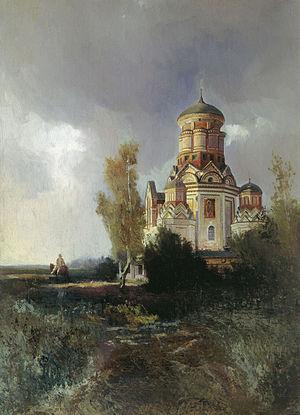
Nikolaï Makovski est né le 28 avril 1841 à Moscou et est mort le 6 octobre 1886, à Saint-Pétersbourg. C'est un peintre russe, un des fondateurs de la société des Ambulants. Ses frères, Constantin et Vladimir et sa sœur Alexandra Makovskaïa étaient tous les trois peintres également.
L'église de la Décollation-de-Saint-Jean-le-Précurseur à Diakovo est le seul édifice religieux du XVIᵉ siècle à multiples colonnes qui subsiste en Russie avec la cathédrale Saint-Basile-le-Bienheureux de Moscou. Le nombre de colonnes est un des critères de classification des différents types architecturaux d'églises russes. C'est une des raisons pour lequel cette église est considérée comme un monument exceptionnel de l'architecture russe ancienne.
Diakovo est le nom d'un ancien village qui faisait partie de la ville de Moscou en Russie. Il se situait sur le territoire du musée réserve de Kolomenskoe. Au milieu des années 1970, en préparation des Jeux olympiques d'été de 1980 à Moscou, le village a été réinstallé ailleurs et les sépultures ont été déplacées du cimetière. Les derniers habitants n'ont toutefois quitté le village que dans les années 1990.